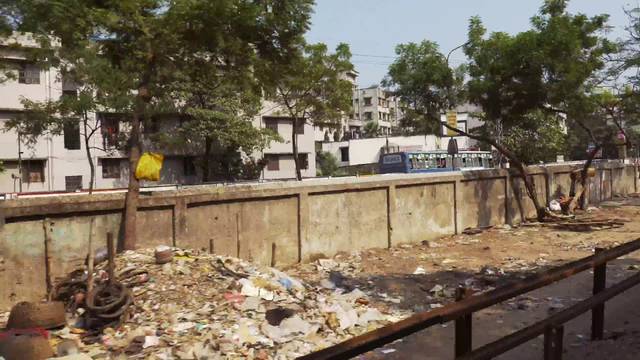
Region: Bangladesh
Coordinates: 23.749, 90.414